Lita Ford

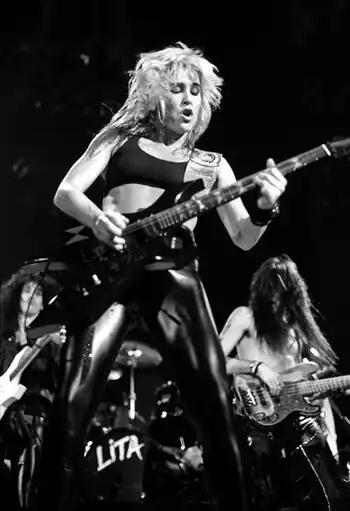
Ford performing on December 19, 1988, in the 'Olympiahalle' venue of Munich, West Germany

Ford signed with RCA Records, hired Sharon Osbourne Management, and re-emerged with a more radio-friendly pop-metal sound. In 1988, she released her most commercially successful album, "Lita". The album featured several singles including "Kiss Me Deadly", "Back to the Cave", "Close My Eyes Forever", and "Falling in and Out of Love", a song co-written by Nikki Sixx of Mötley Crüe. The ballad "Close My Eyes Forever", a duet with Ozzy Osbourne, remains her most successful song, reaching No. 8 on the US "Billboard" Hot 100.